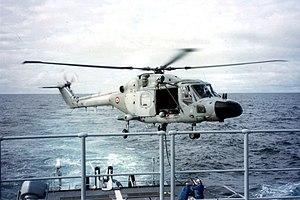
Un Westland WG-13 Lynx ""Molock"" de la flottille 34.F de l'Aéronavale, appontant sur la frégate anti-sous-marine Latouche-Tréville (D646)"
Le Lynx est un hélicoptère conçu par Westland Helicopters et produit conjointement avec Aérospatiale.
La classe Georges Leygues ou F70 est une classe de sept frégates de lutte anti-sous-marine de la Marine nationale, admises au service actif entre 1979 et 1990. Après le retrait de la Classe Tourville elles deviennent les seules frégates ASM de la Marine nationale, avant d'être progressivement remplacées par les frégates multi-missions de la classe Aquitaine à partir de 2012.